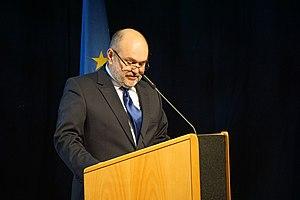
Cérémonie d'inauguration de la ligne de tramway à Luxembourg le 10 décembre 2017. Discours par André Von der Marck, Directeur général de LuxTram.
Luxtram est une société anonyme qui exploite le tramway de Luxembourg. La société est détenue par la ville de Luxembourg et le grand-duché. La société a été fondée en 2014 et reprend à partir de 2015 les attributions du GIE du même nom créé en 2007.